6th of October (city)

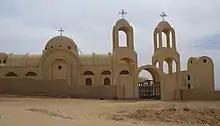
Evangelical Church

There are several churches in 6th of October city. The most famous of them belongs to the Evangelical megachurch of Nigeria, the Redeemed Christian Church of God.